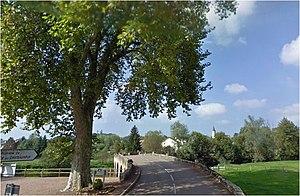
Saint-Maurice-lès-Châteauneuf, Saône-et-Loire, Bourgogne. Le pont sur le Sornin, et l'église du XIIe siècle en arrière-plan.
Saint-Maurice-lès-Châteauneuf est une commune française située dans le département de Saône-et-Loire en région Bourgogne-Franche-Comté.